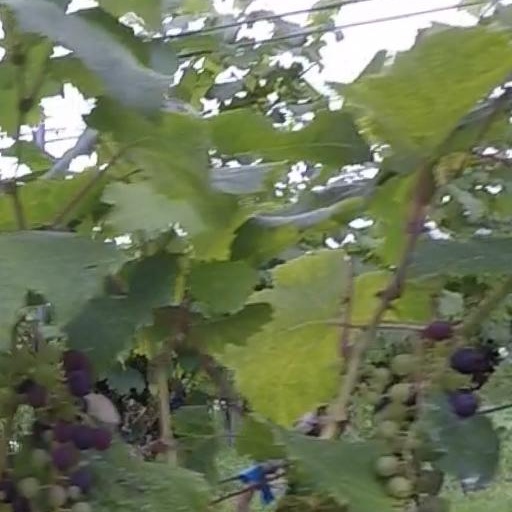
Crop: grape